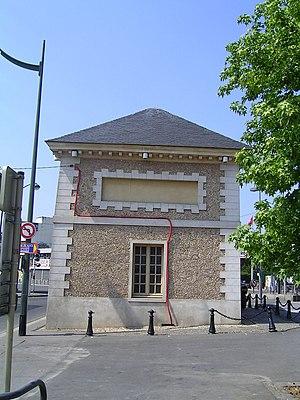
L'avenue Aristide-Briand est un important axe de communication des Pavillons-sous-Bois. Elle suit la tracé de la route nationale 3.